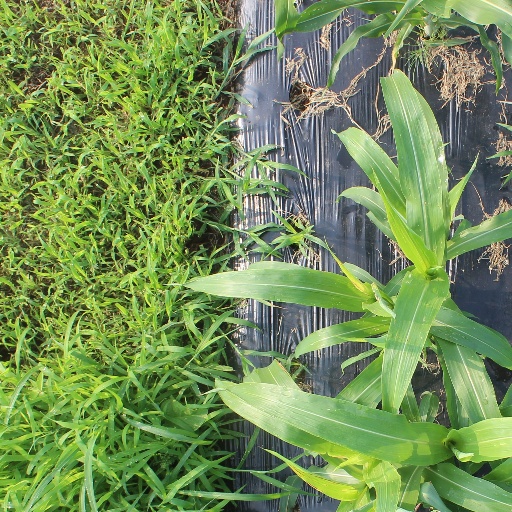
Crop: sorghum